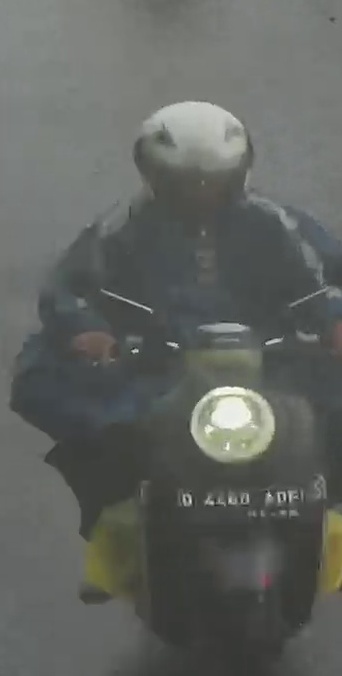
person-with-helmet: 1
person-without-helmet: 0